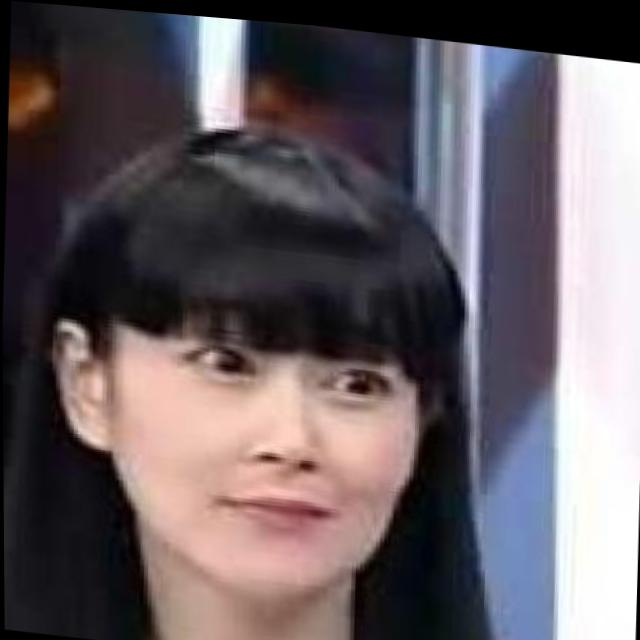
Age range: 21-44